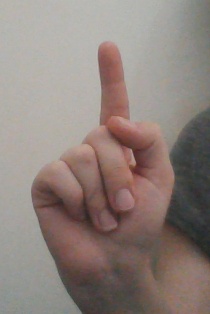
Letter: bb